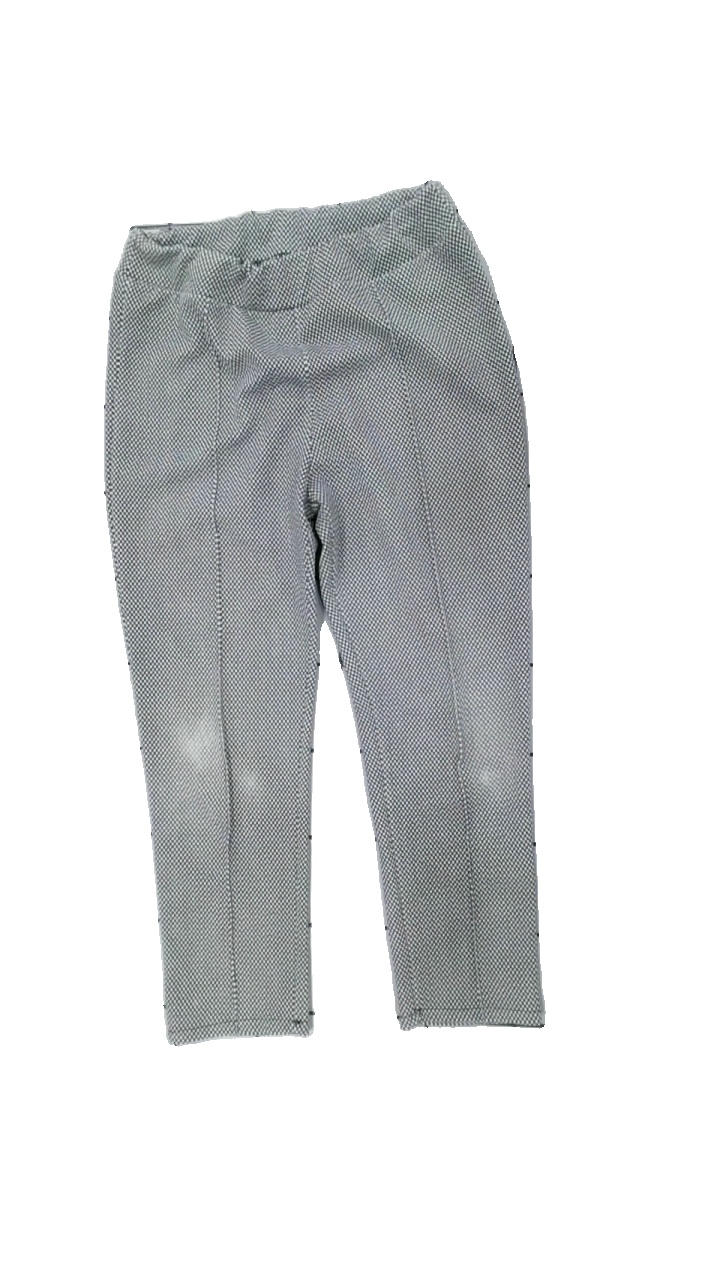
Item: Trousers (Ladies)
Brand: Missing
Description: rutiga byxor med fläckar på knän och bak
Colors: White, Black
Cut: Regular
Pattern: Checkered print
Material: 100% polyester
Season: All
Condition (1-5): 2
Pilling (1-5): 5
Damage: fläck
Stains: Major
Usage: Export
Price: <50